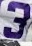
Number: 3